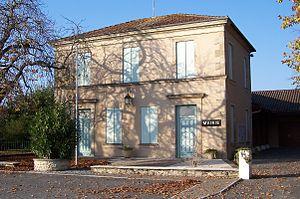
Mairie de Cazats (Gironde, France)
Cazats est une commune du Sud-Ouest de la France, située dans le département de la Gironde, en région Nouvelle-Aquitaine.